Guerlain

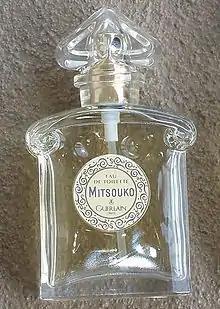
Guerlain's "Mitsouko"

The House of Guerlain was founded in 1828, when Pierre-François Pascal Guerlain opened his perfume store at 42, rue de Rivoli in Paris. As both the founder and first perfumer of the house, Pierre-François composed and manufactured custom fragrances with the help of his two sons, Aimé and Gabriel. Through continued success and the patronage of members in high society, Guerlain opened its flagship store at 15, rue de la Paix in 1840, and put its mark on the Parisian fashion scene.